Brian Conley

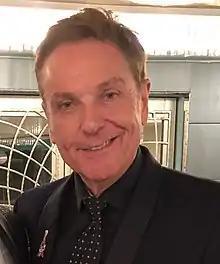
Conley in 2018

Brian Paul Conley (born 7 August 1961) is an English actor, comedian, singer and television presenter. Conley has been the host of "The Brian Conley Show", as well as presenting the Royal Variety Performance on eight occasions. In his 40+-year television career, he has starred in award-winning television sitcoms including "Time After Time" and "The Grimleys".